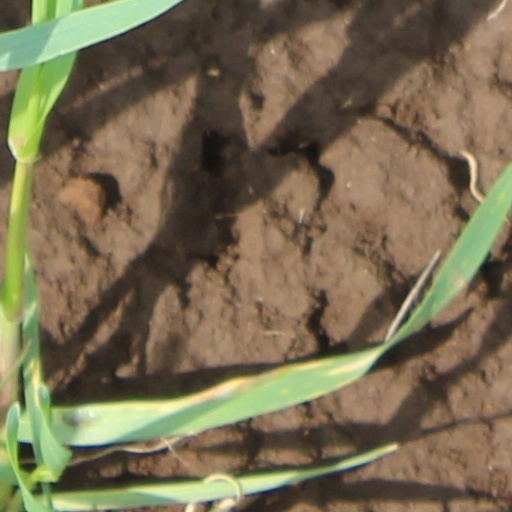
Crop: wheat